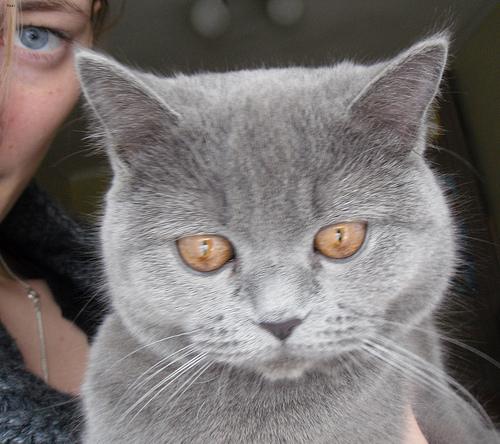
Breed: British Shorthair